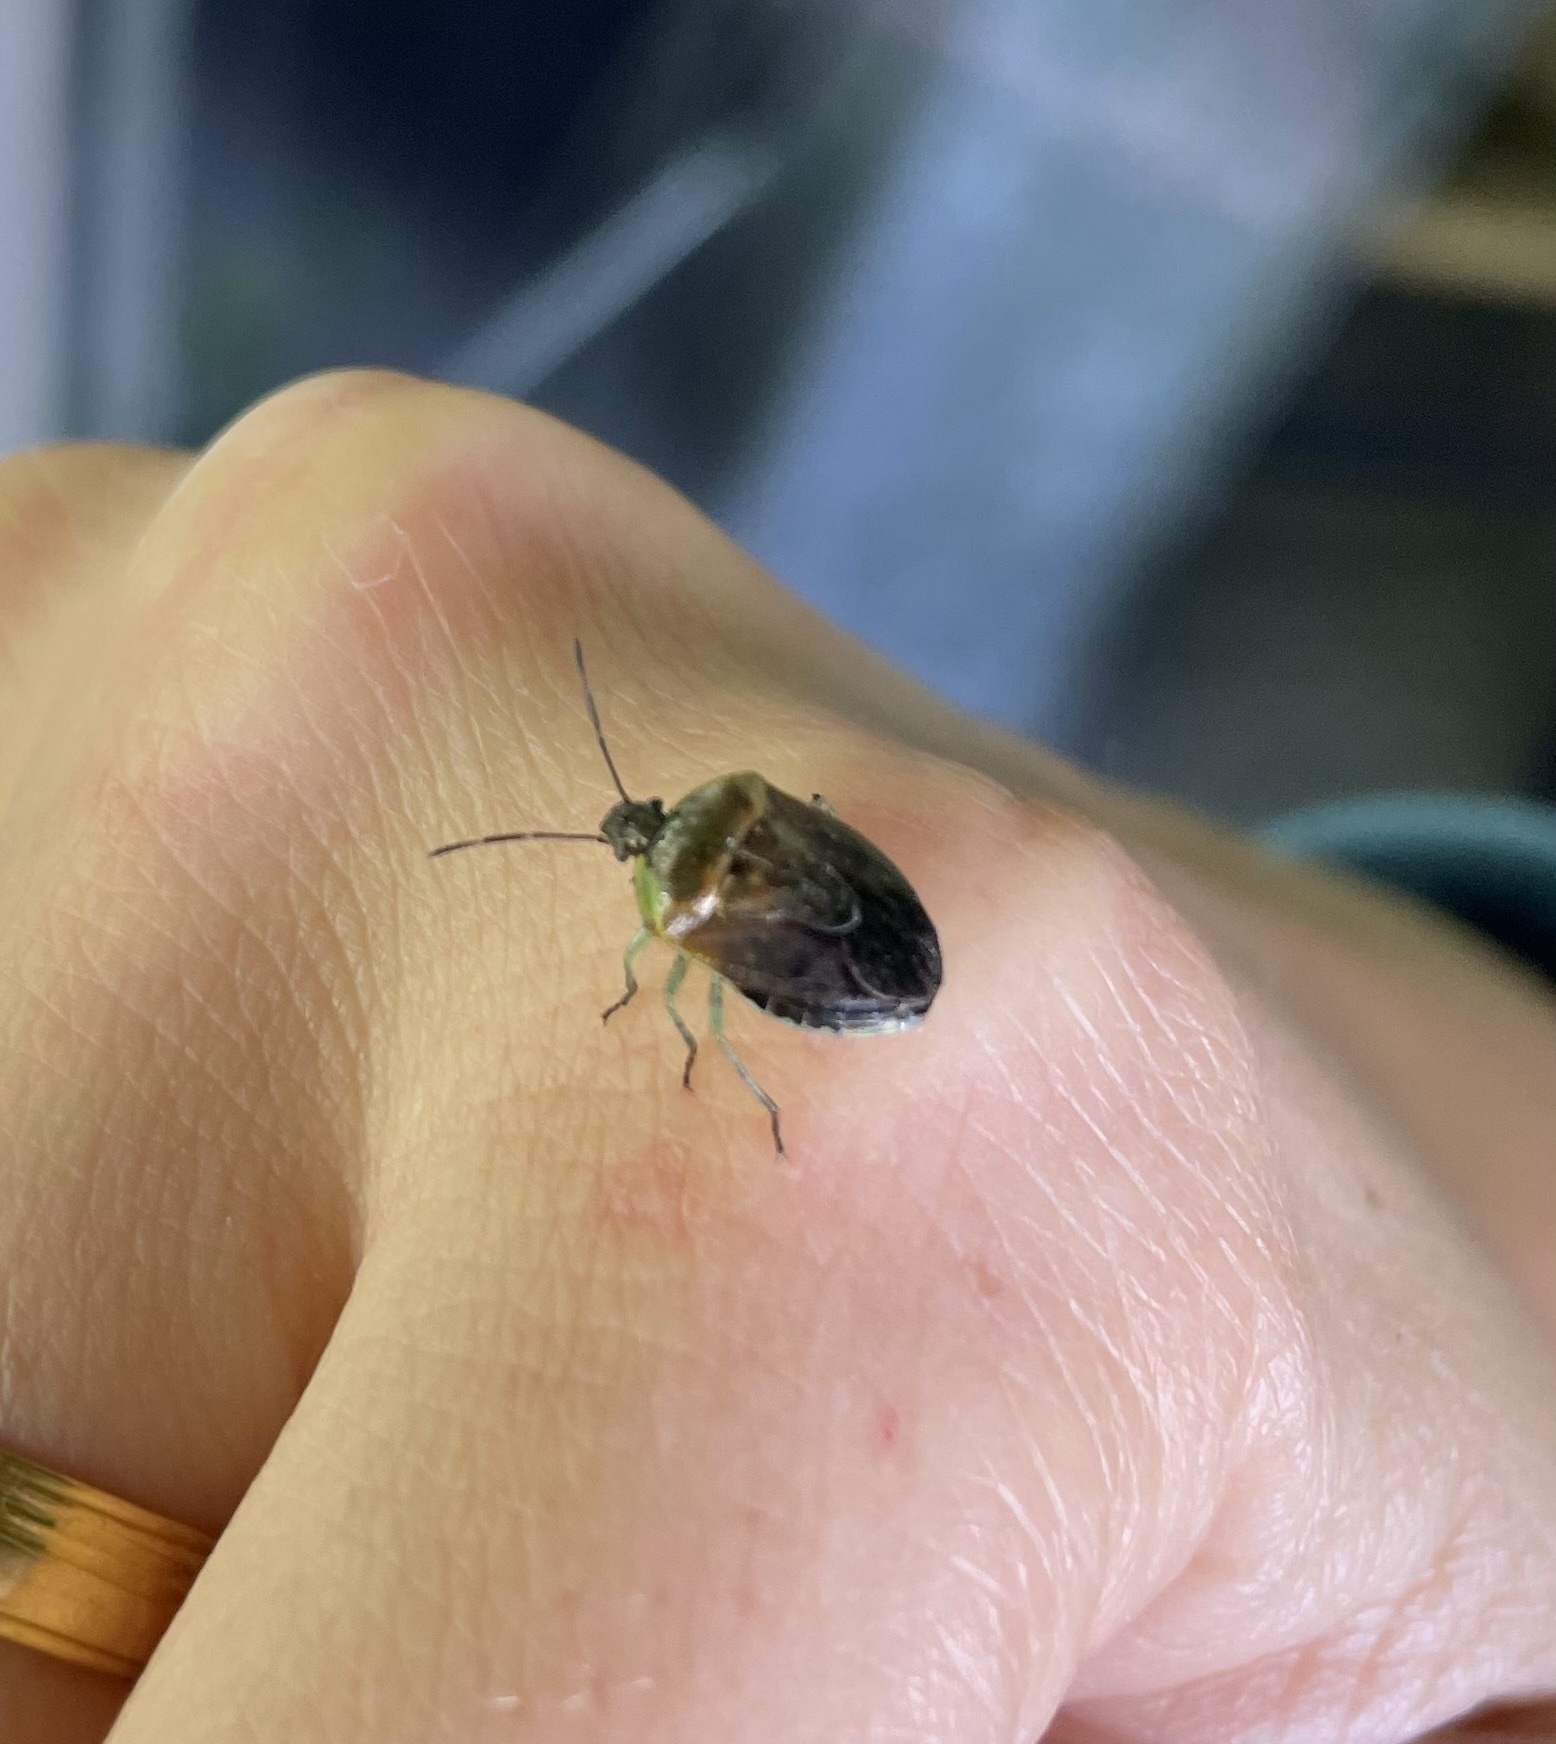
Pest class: stink_bug